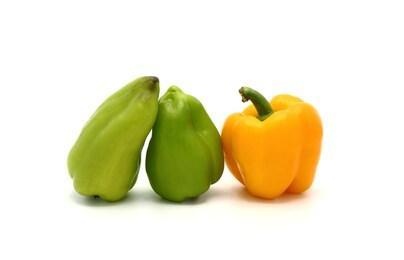
Label: capsicum